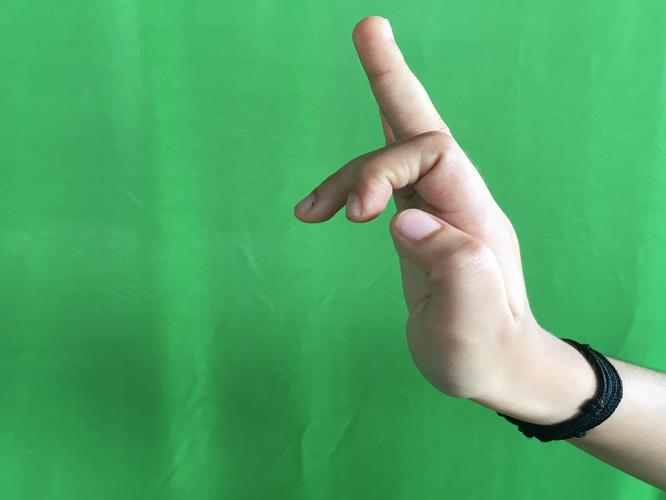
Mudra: Shukatundam
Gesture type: single_hand